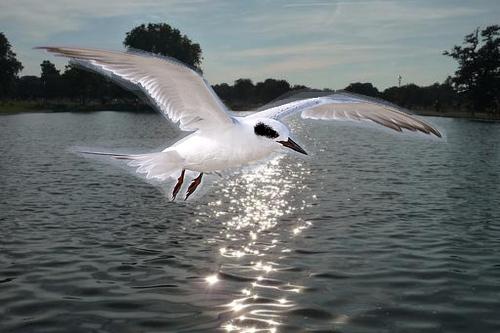
Bird species: Forsters_Tern
Bird type: waterbird
Background: water